Bengawan Solo (song)

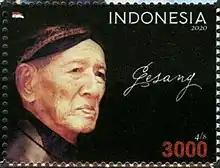
Gesang Martohartono, composer of "Bengawan Solo", honoured in a postage stamp

The song was written in 1940 by Gesang Martohartono when he was 23. Gesang was an untrained musician from Surakarta when he composed "Bengawan Solo". He started the composition by singing the tune, amending it for a few weeks until he was satisfied with it, then wrote the melody down in sol-fa number script. Even though Gesang was Javanese, he decided off the surging nationalist political climate of the day to write the song's lyrics in a form of literary Malay proposed to be the national language "Bahasa Indonesia". It was composed in the local kroncong style, a popular folk style with Portuguese influences. He initially performed the song locally at weddings and social functions, and it then started to gain popularity in Indonesia after two local radio stations began broadcasting the song.